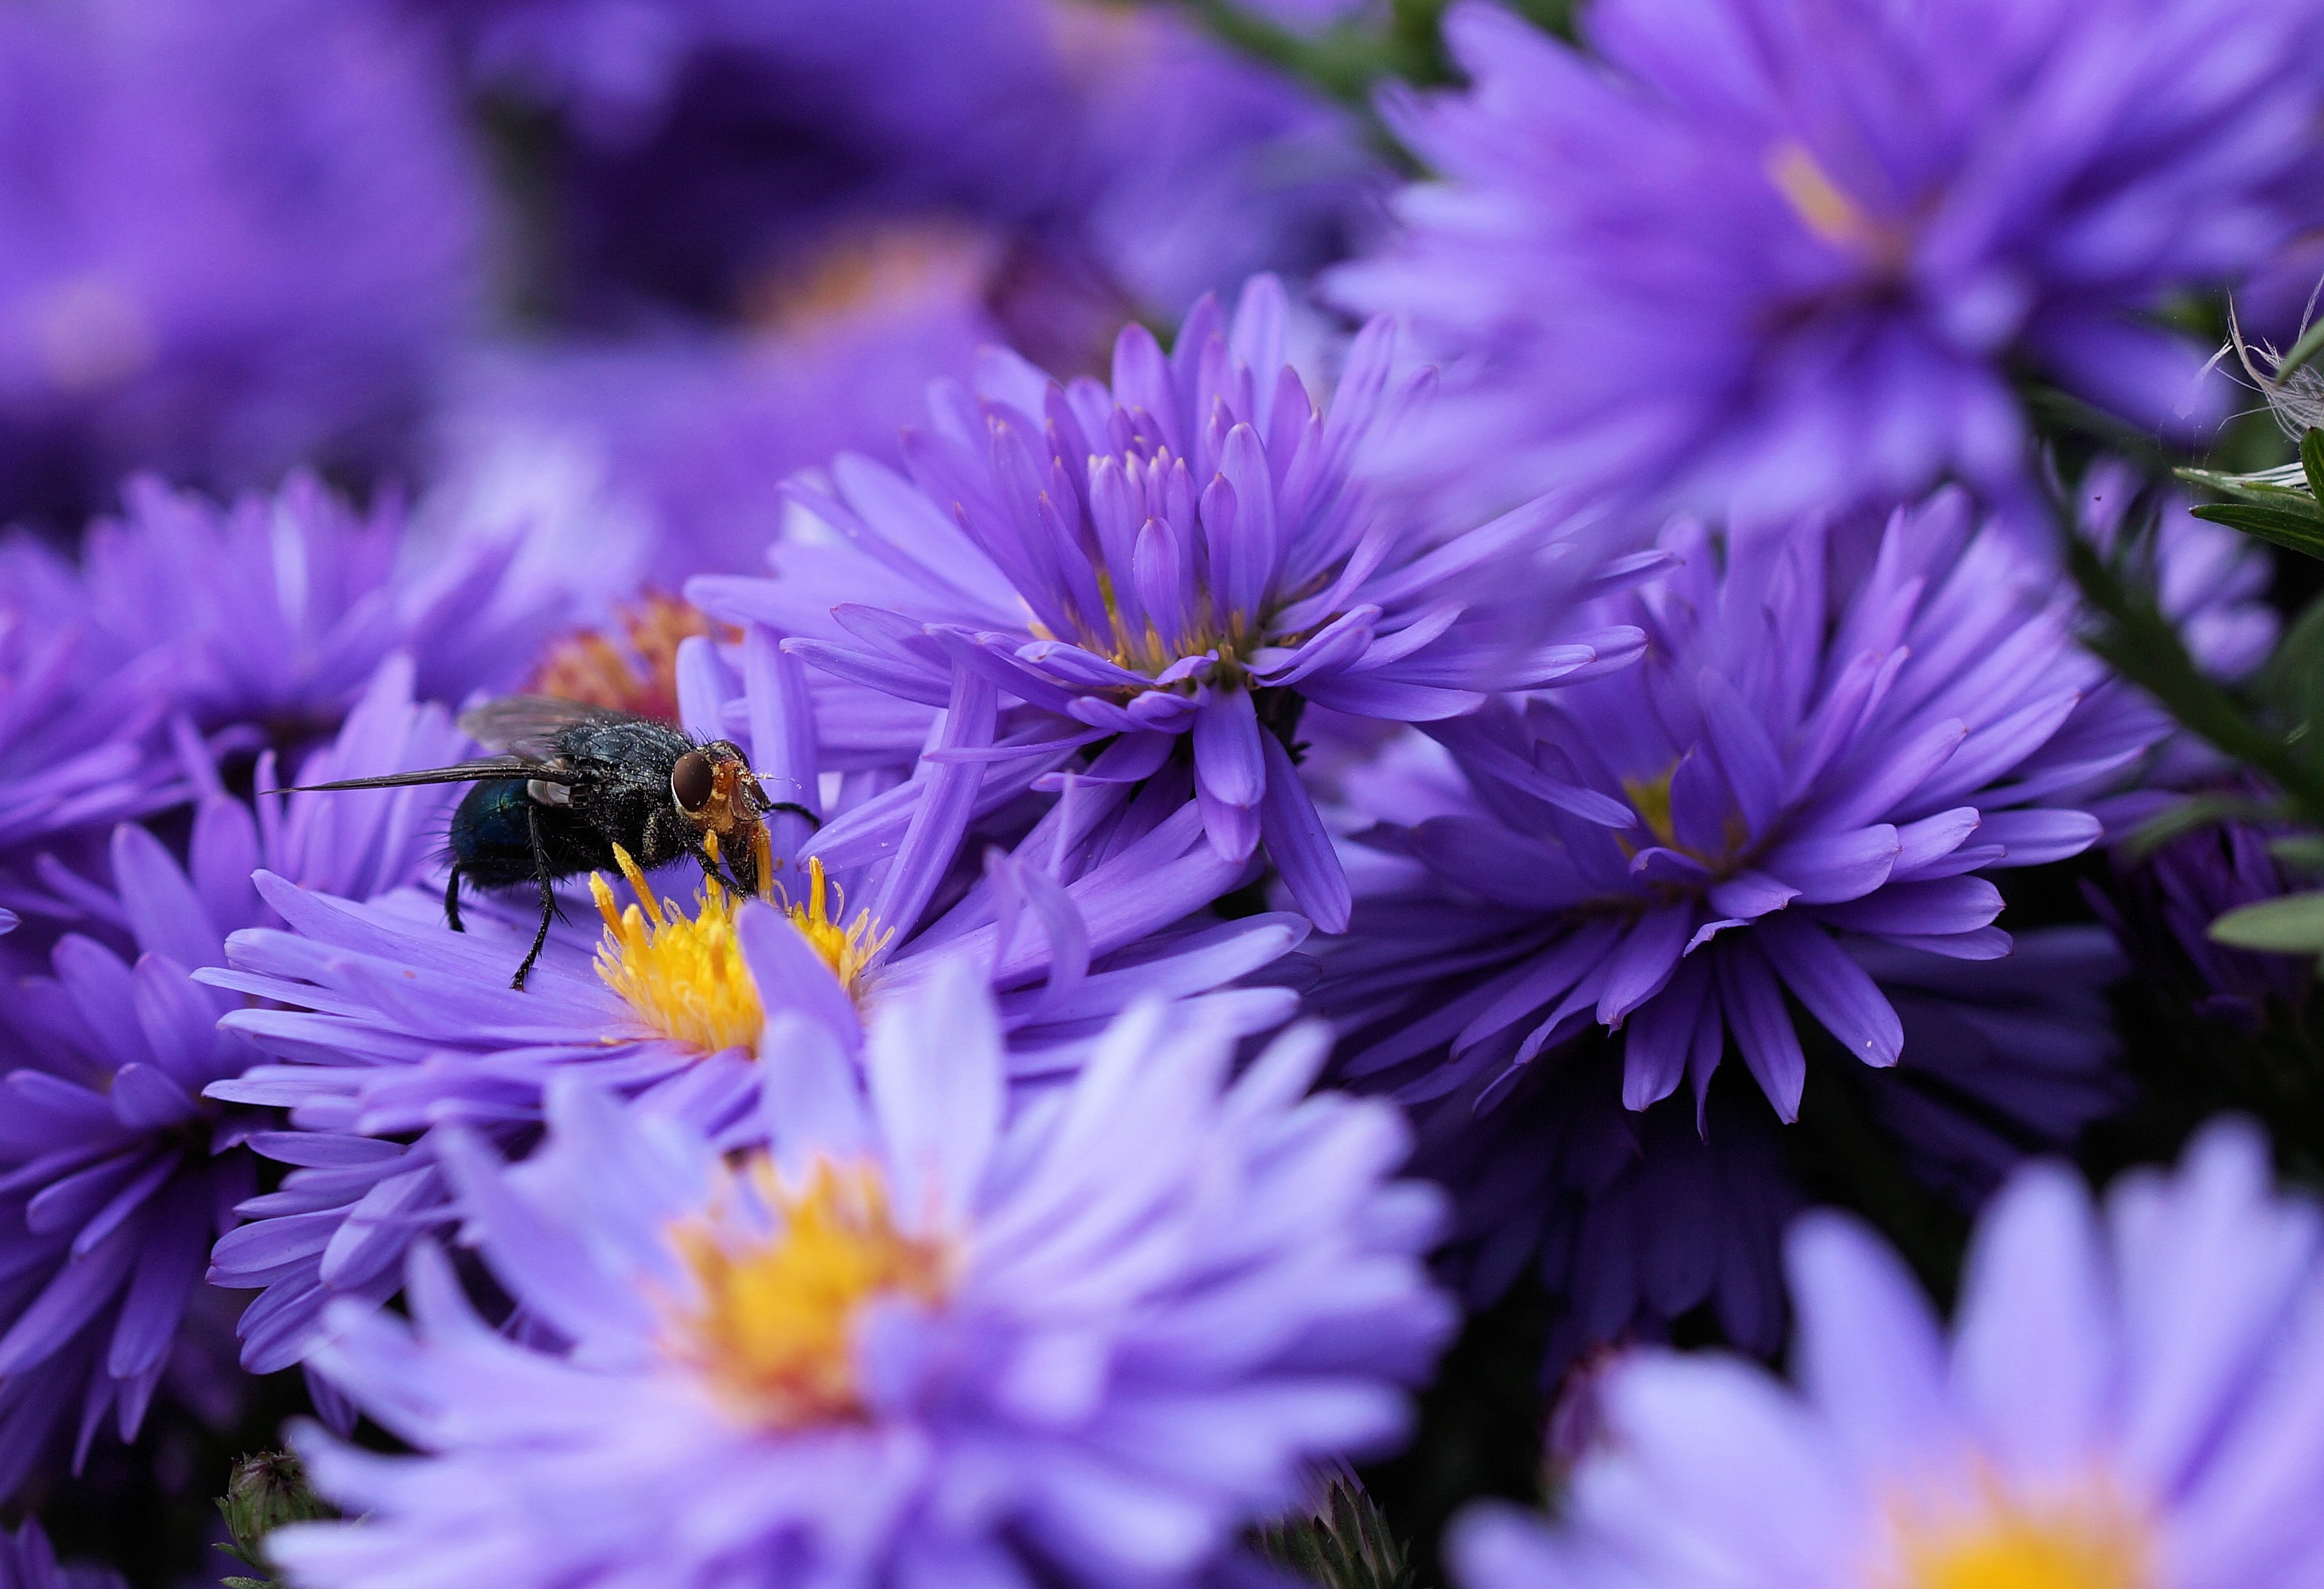
nature, blossom, plant, flower, purple, petal, orange, pollen, color, insect, botany, blue, flora, wildflower, close up, aster, bee, bluebottle, macro photography, flowering plant, daisy family, land plant, membrane winged insect